Cycling

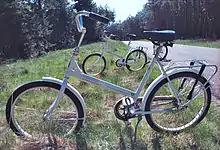
A white bicycle parked in the grass.

In the Netherlands, many roads have one or two separate cycleways alongside them, or cycle lanes marked on the road. On roads where adjacent bike paths or cycle tracks exist, the use of these facilities is compulsory, and cycling on the main carriageway is not permitted. Some 35,000 km of cycle-track has been physically segregated from motor traffic, equal to a quarter of the country's entire 140,000 km road network. A quarter of all trips in the country are made on bicycles, one quarter of them to work. Even the prime minister goes to work by bicycle, when weather permits. This saves the lives of 6,000 citizens per year, prolongs life expectancy by 6 months, saves the country 20 million dollars per year, and prevents 150 grams of from being emitted per kilometer of cycling.